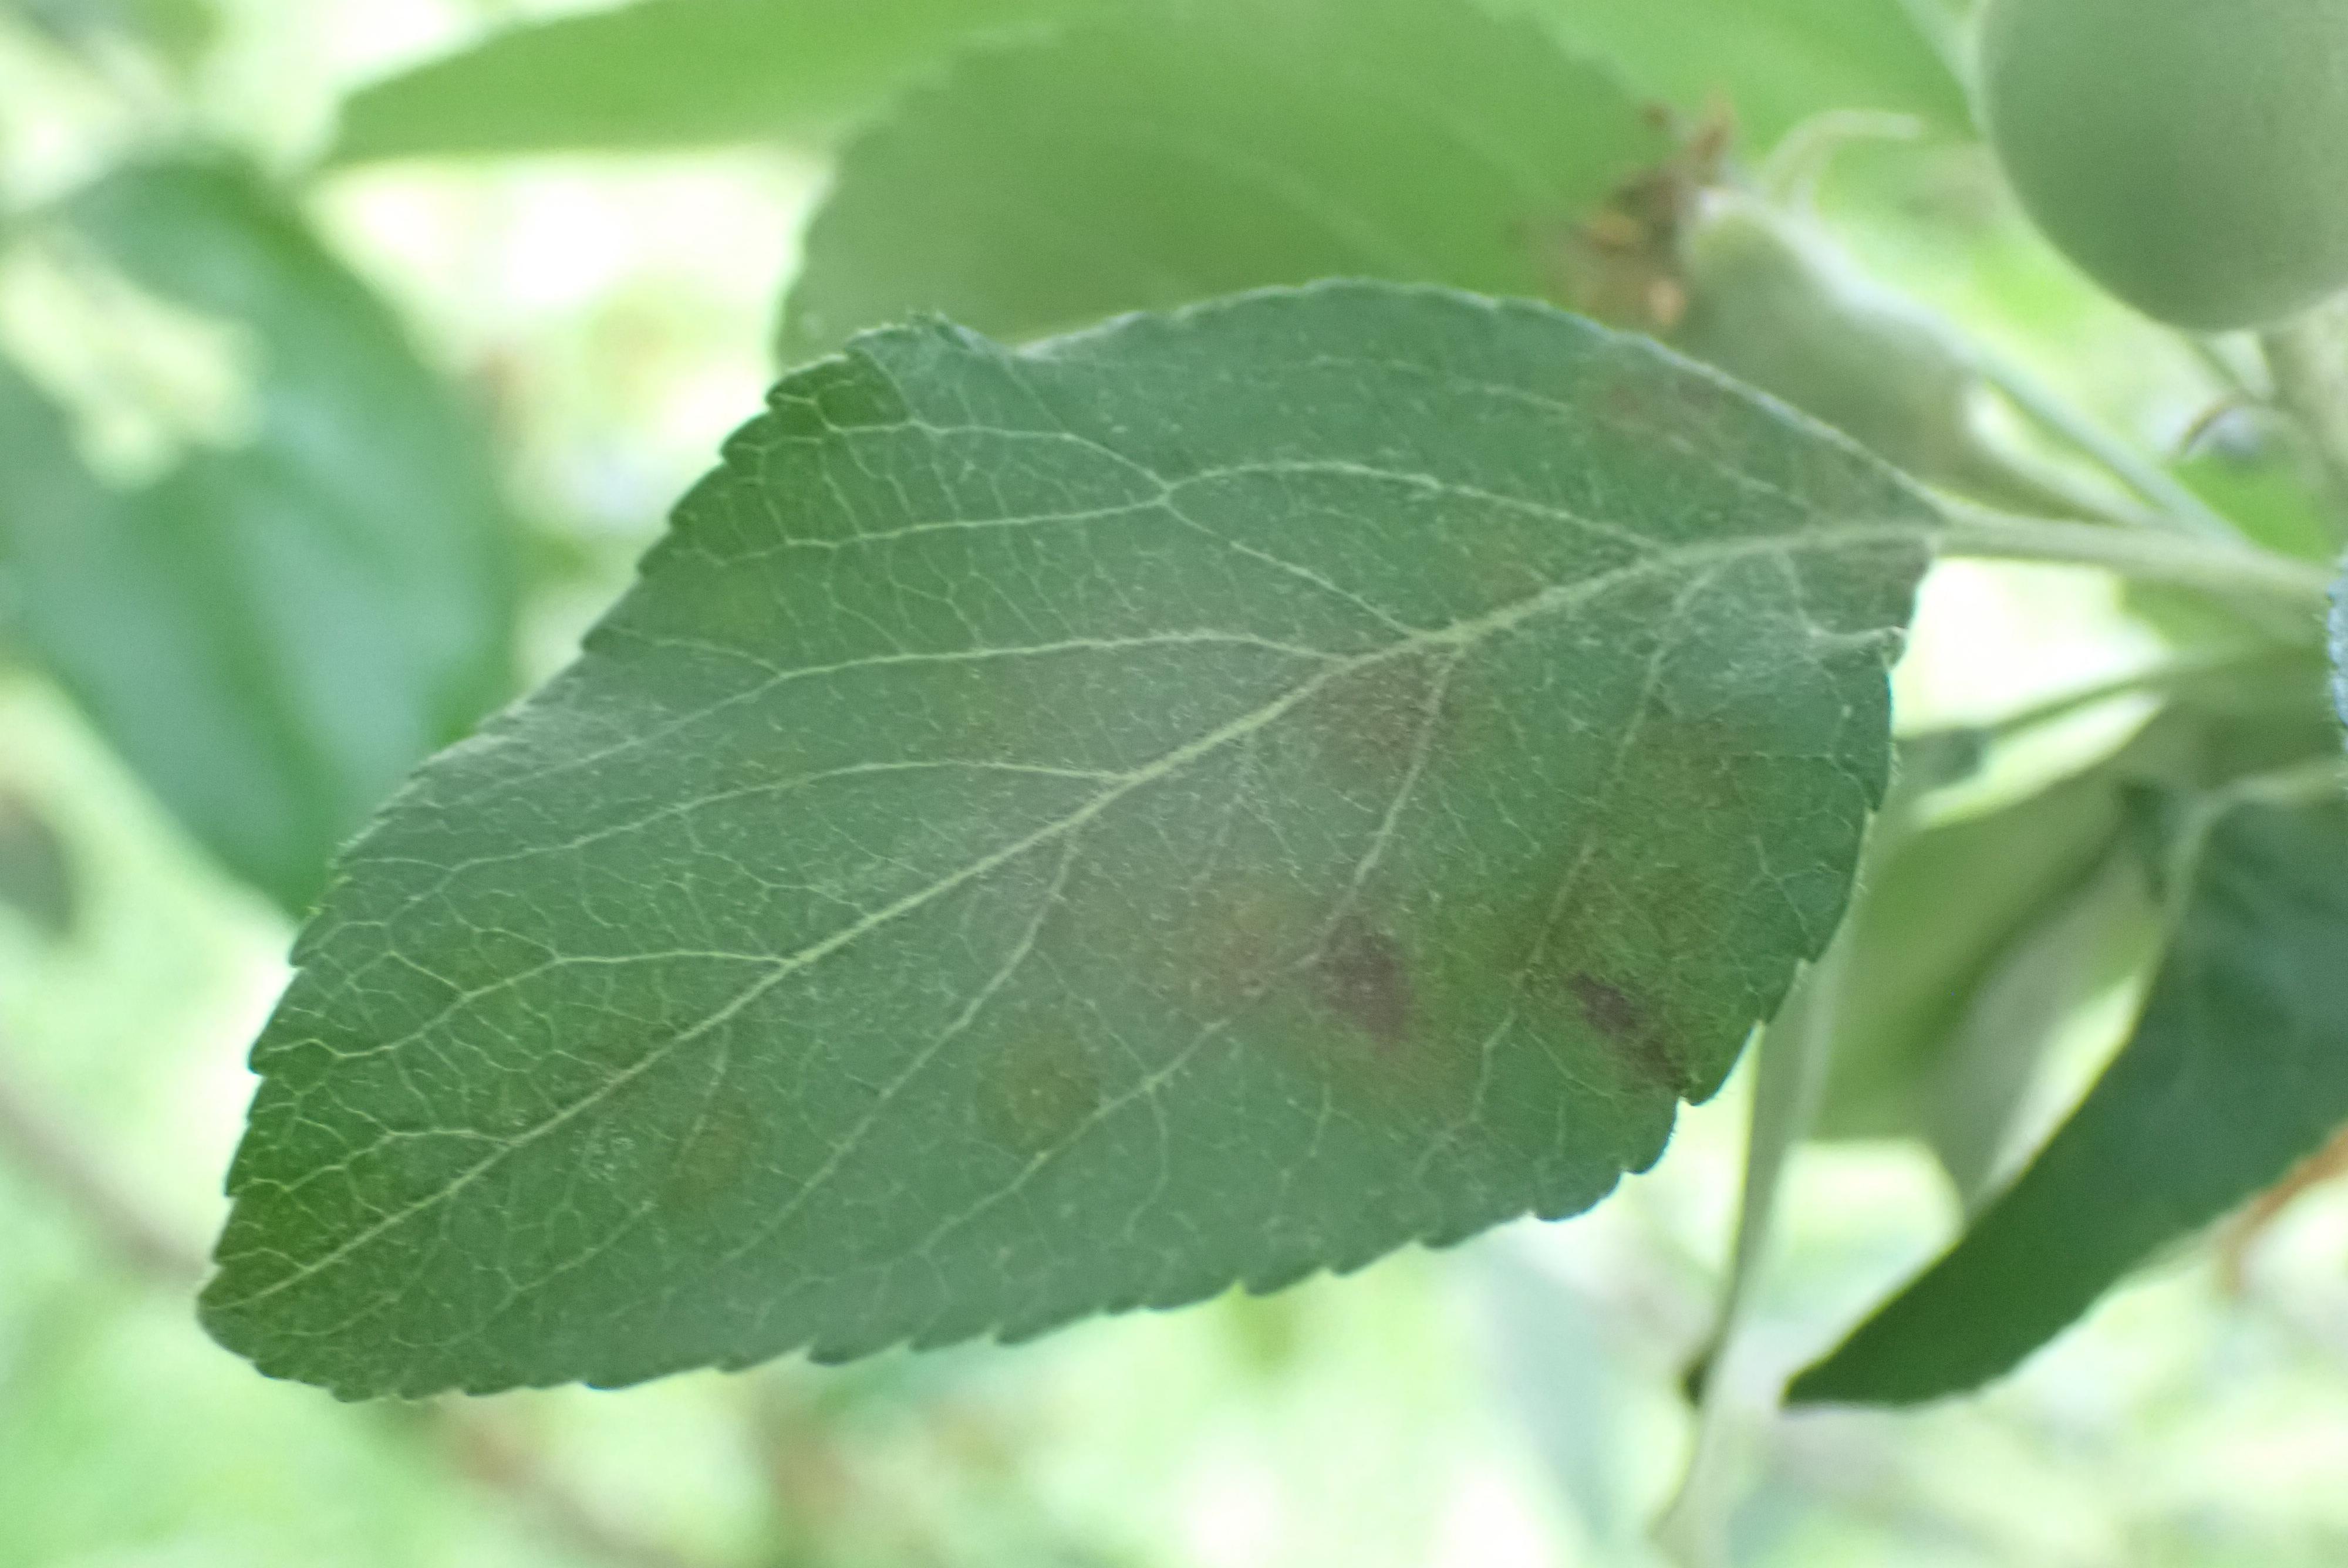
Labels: scab